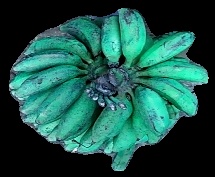
Variety: rasbale
Grade: grade3